2011 ATP World Tour

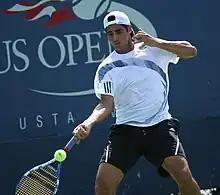
Nicolás Lapentti ended the 1999 season in the top 10, after making the Australian Open semifinals.

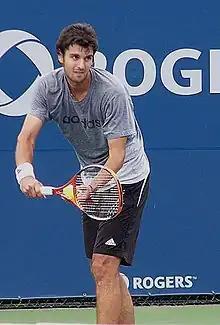
Mario Ančić won the bronze medal at the 2004 Athens Olympics doubles event with fellow Croatian Ivan Ljubičić.

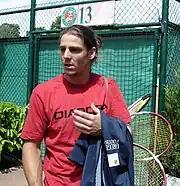
Gastón Gaudio is the only player to have won a Grand Slam title (the 2004 French Open) saving match points in the final.

Following is a list of notable players (winners of a main tour title, and/or part of the ATP rankings top 100 (singles) or top 50 (doubles) for at least one week) who announced their retirement from professional tennis, became inactive (after not playing for more than 52 weeks), or were permanently banned from playing, during the 2011 season: